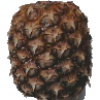
Label: pineapple